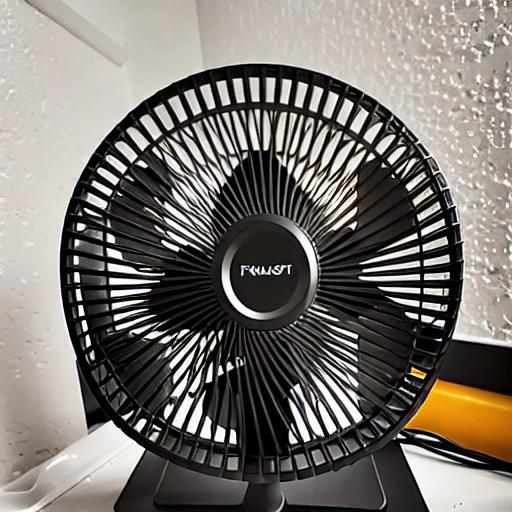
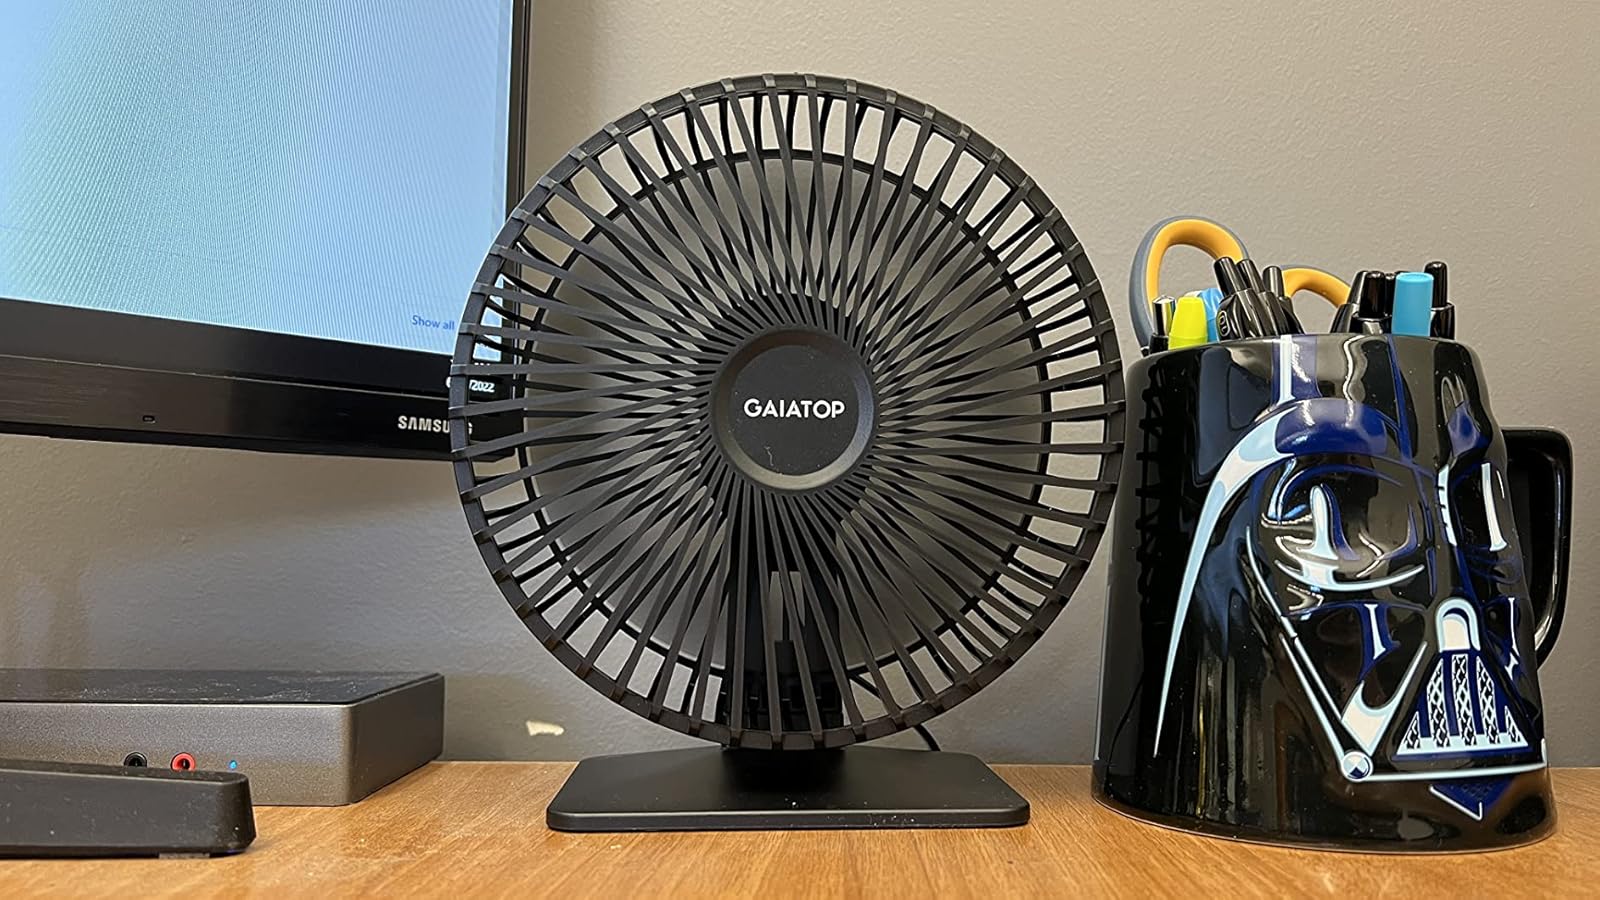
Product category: fan
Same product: no